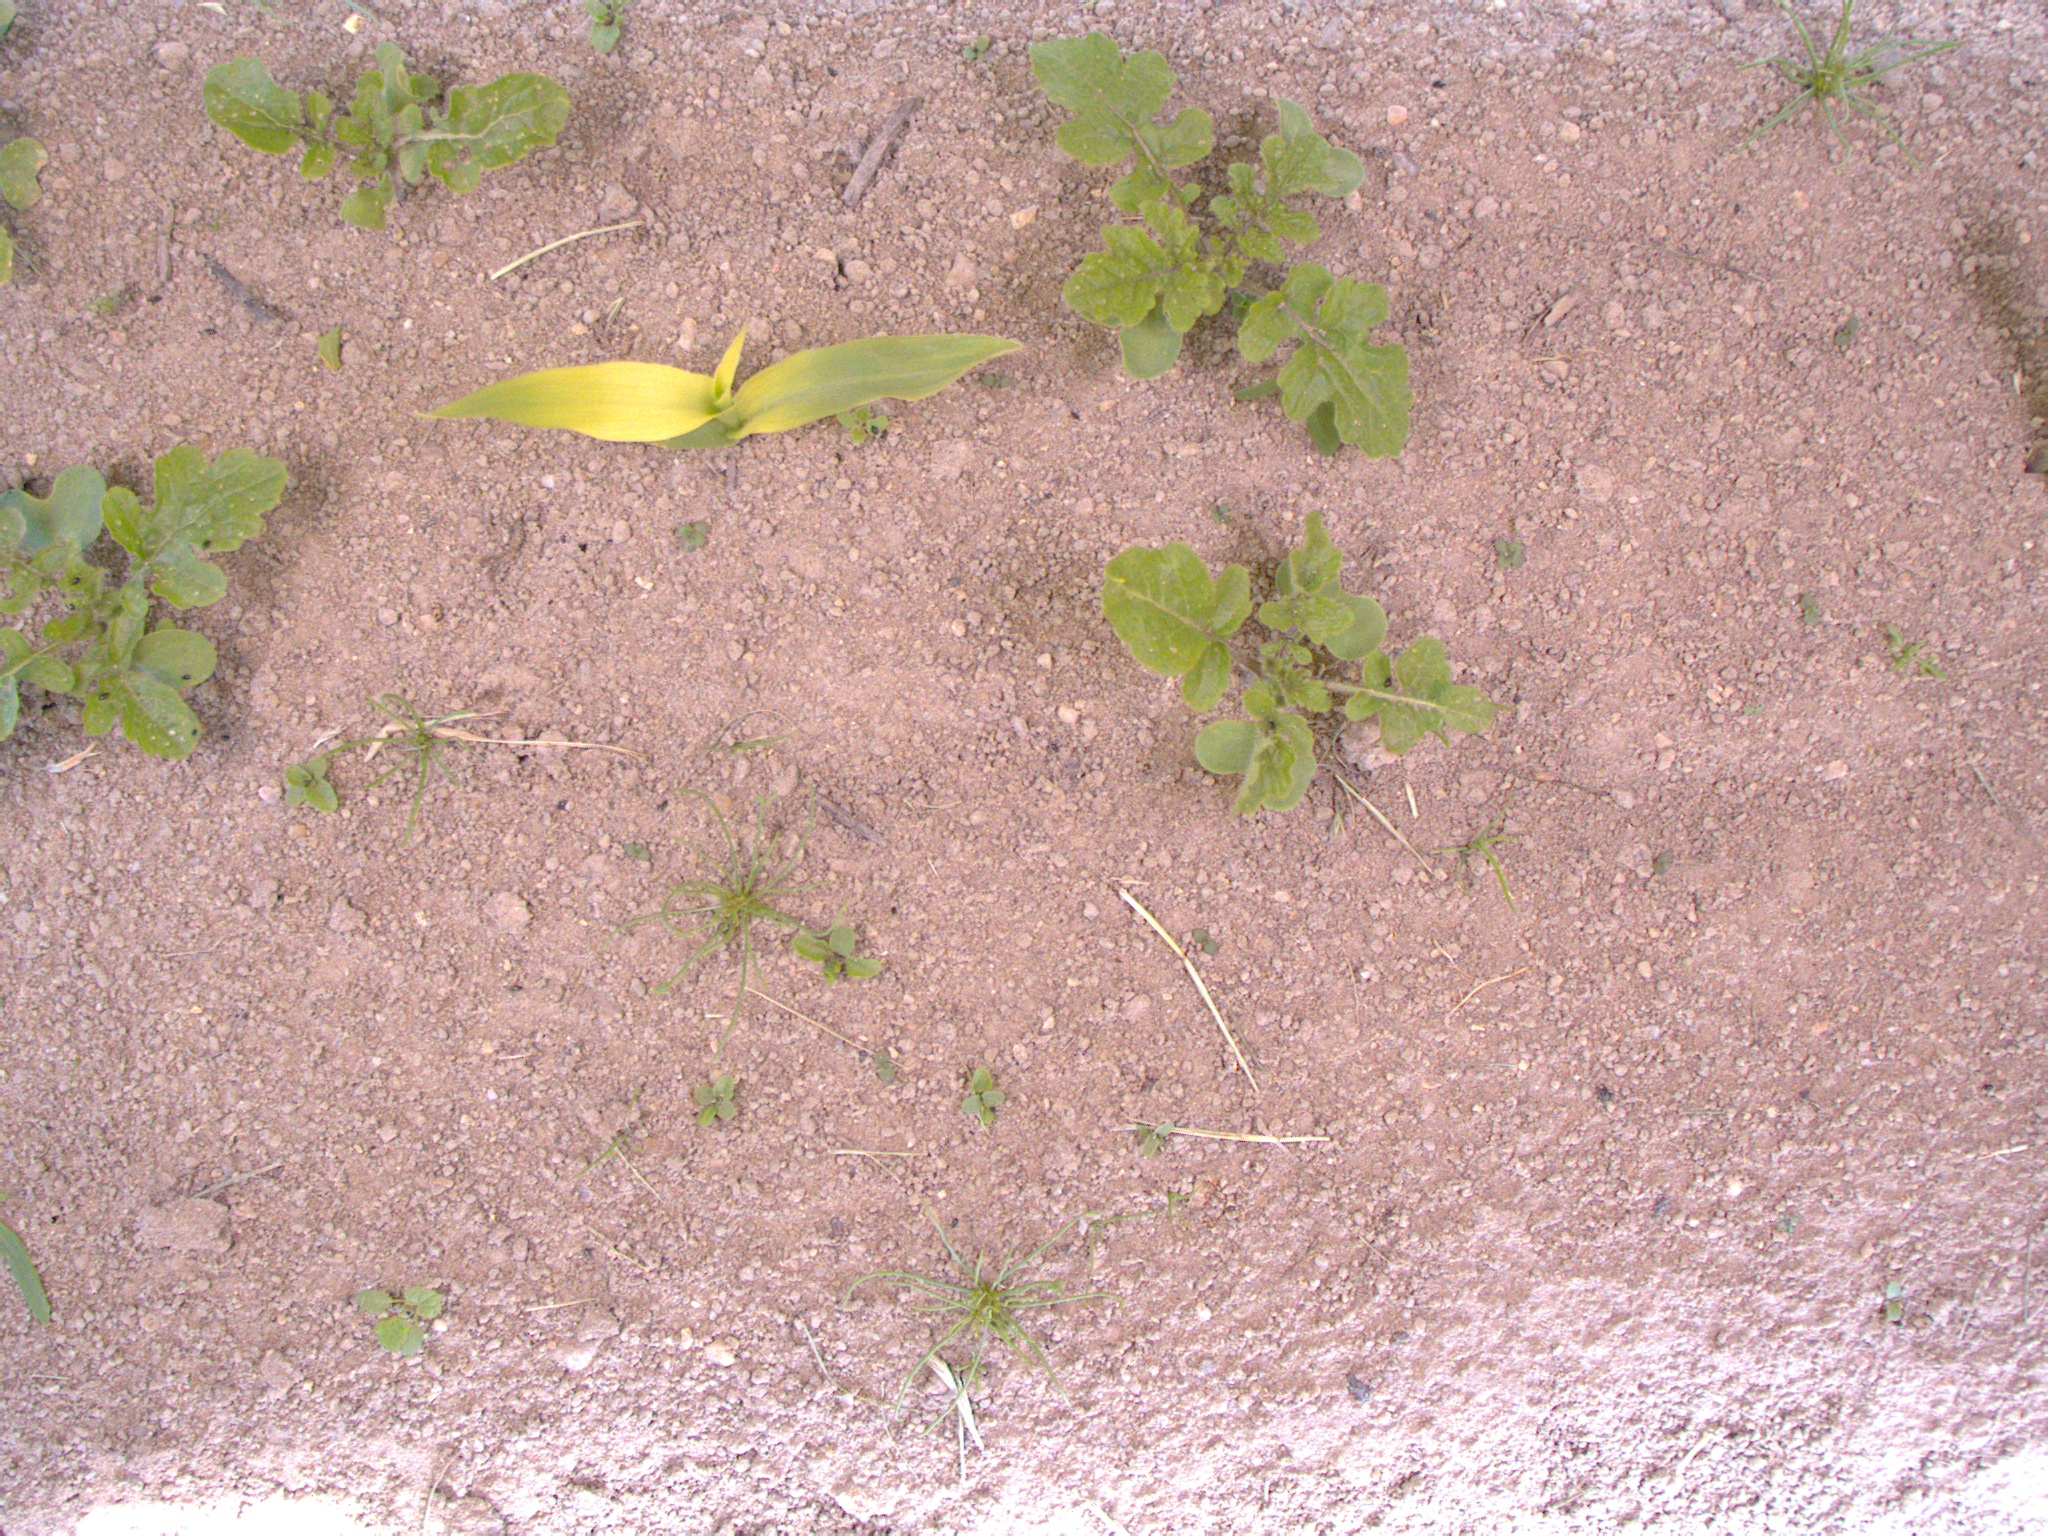
Crop: maize
Objects: maize, stem_maize